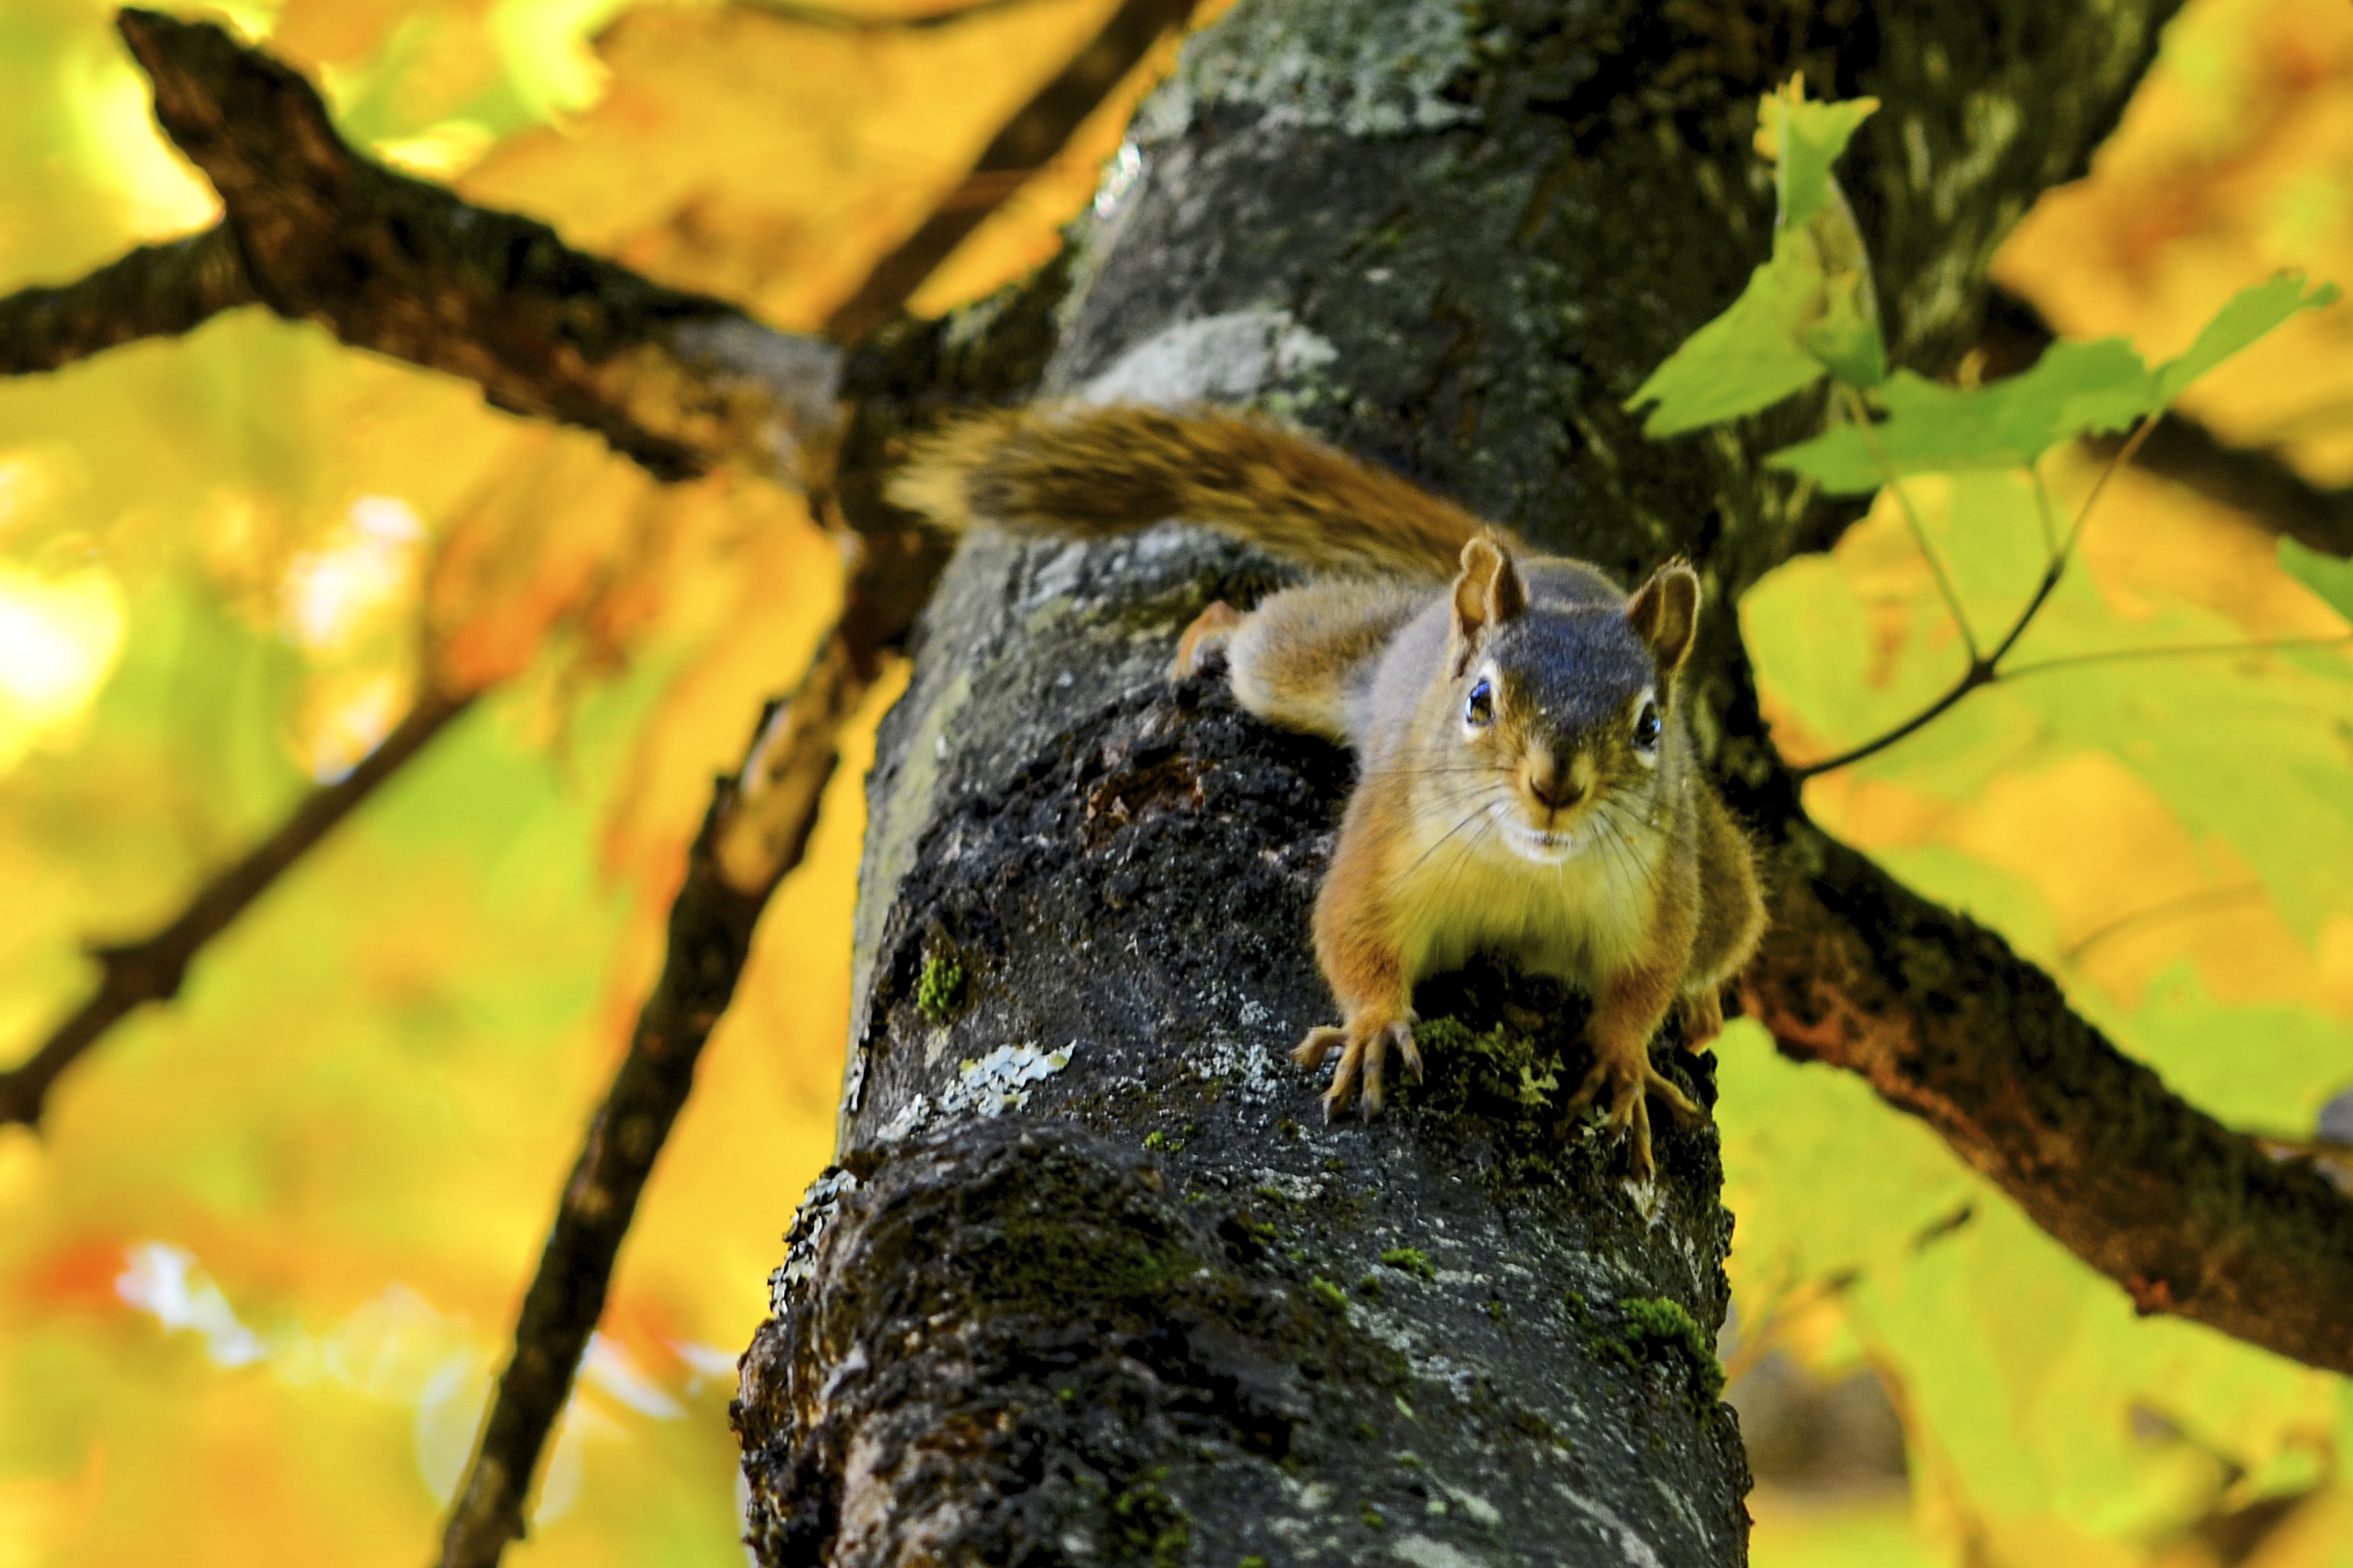
tree, branch, fall, wildlife, mammal, squirrel, rodent, fauna, cool image, chipmunk, quebec, cool photo, organism, fox squirrel